Ionian University

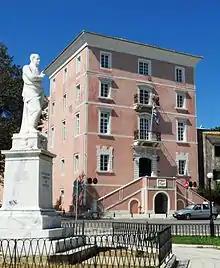
The building of the Ionian Academy

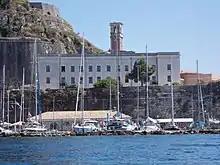
IU Music Department

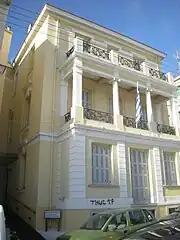
The Building of the Department of Tourism (Old Building of the Department of Archives, Library Studies and Museology)

The Special Account for Research Grants (S.A.R.G.) of the Ionian University was established in 1988 in order to meet the need to manage research grants from various sources that are to be invested in research, educational, training, and developmental projects, as well as other related services or activities which contribute to the establishment of linkages between education, research and the production market.